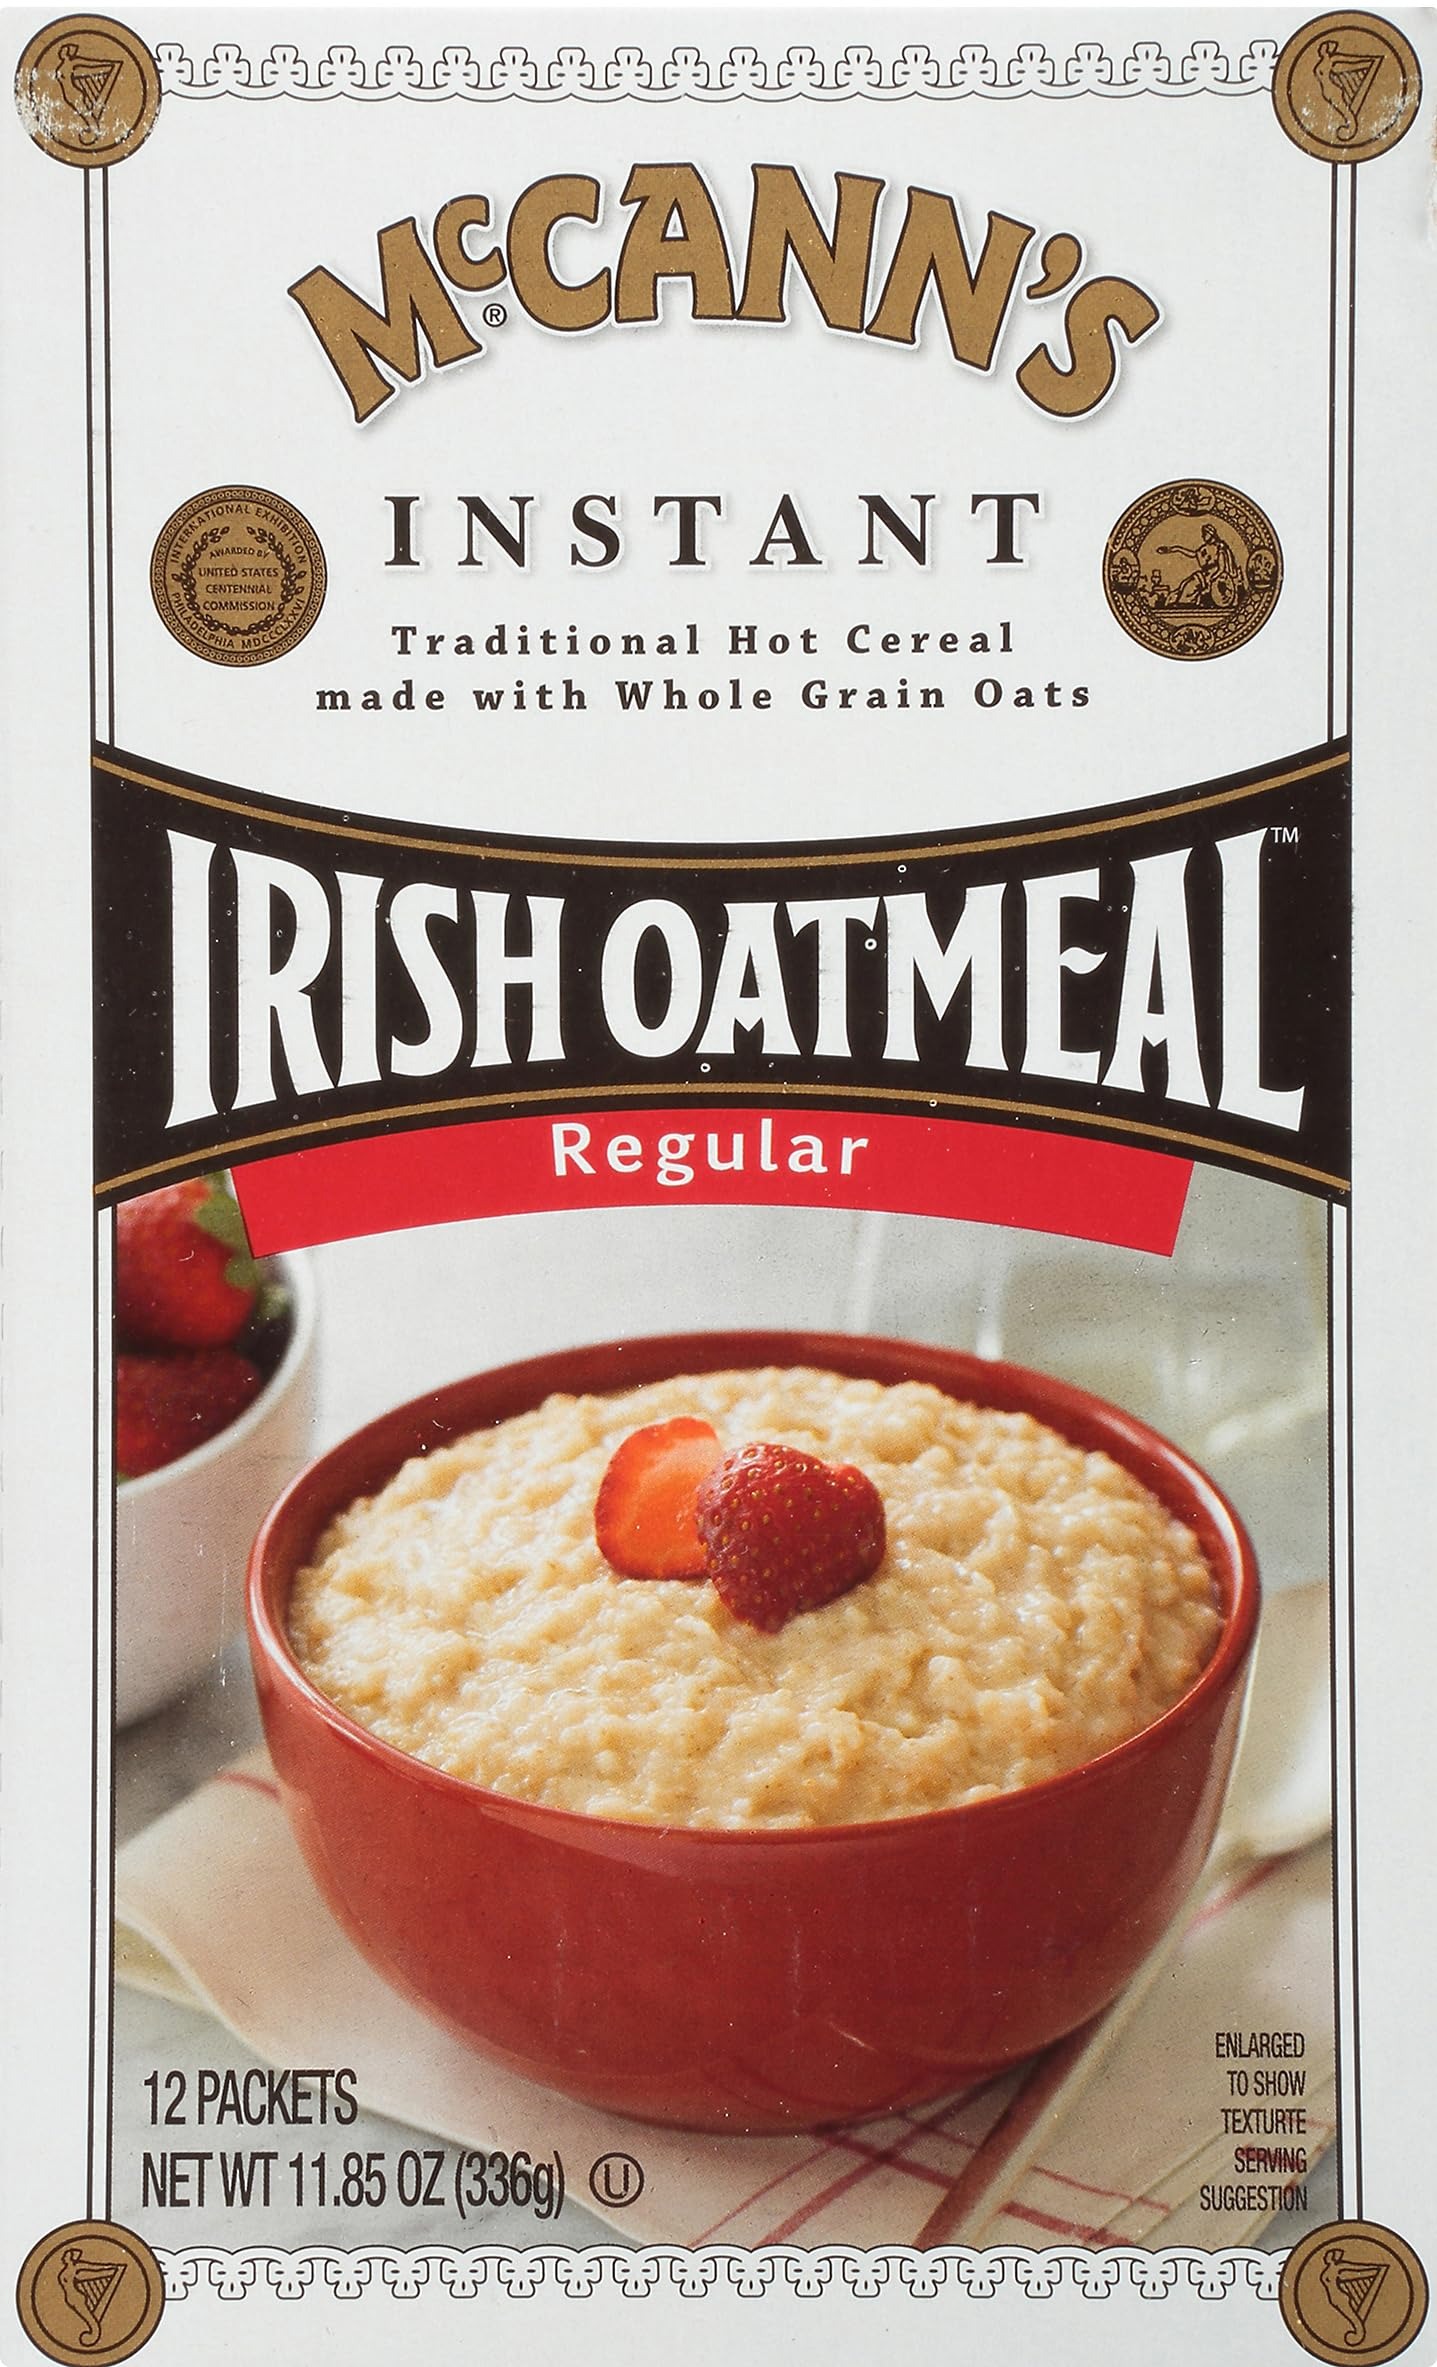
Item Name: McCann's Irish Oatmeal Instant Oatmeal, Regular, 12 Count (Pack of 12)
Bullet Point 1: Instant hot oatmeal made with whole grain oats that are grown in Ireland, and cut a little finer for faster cooking
Bullet Point 2: Naturally flavored oatmeal that is perfect for baking or making a hearty hot cereal breakfast
Bullet Point 3: Add one packet of instant oatmeal to hot milk or boiling water and stir
Bullet Point 4: McCann's regular oatmeal packs are certified kosher for those with dietary restrictions
Bullet Point 5: One 12 count box of McCann's Regular Instant Irish Oatmeal
Value: 144.0
Unit: Count

Price: 69.06